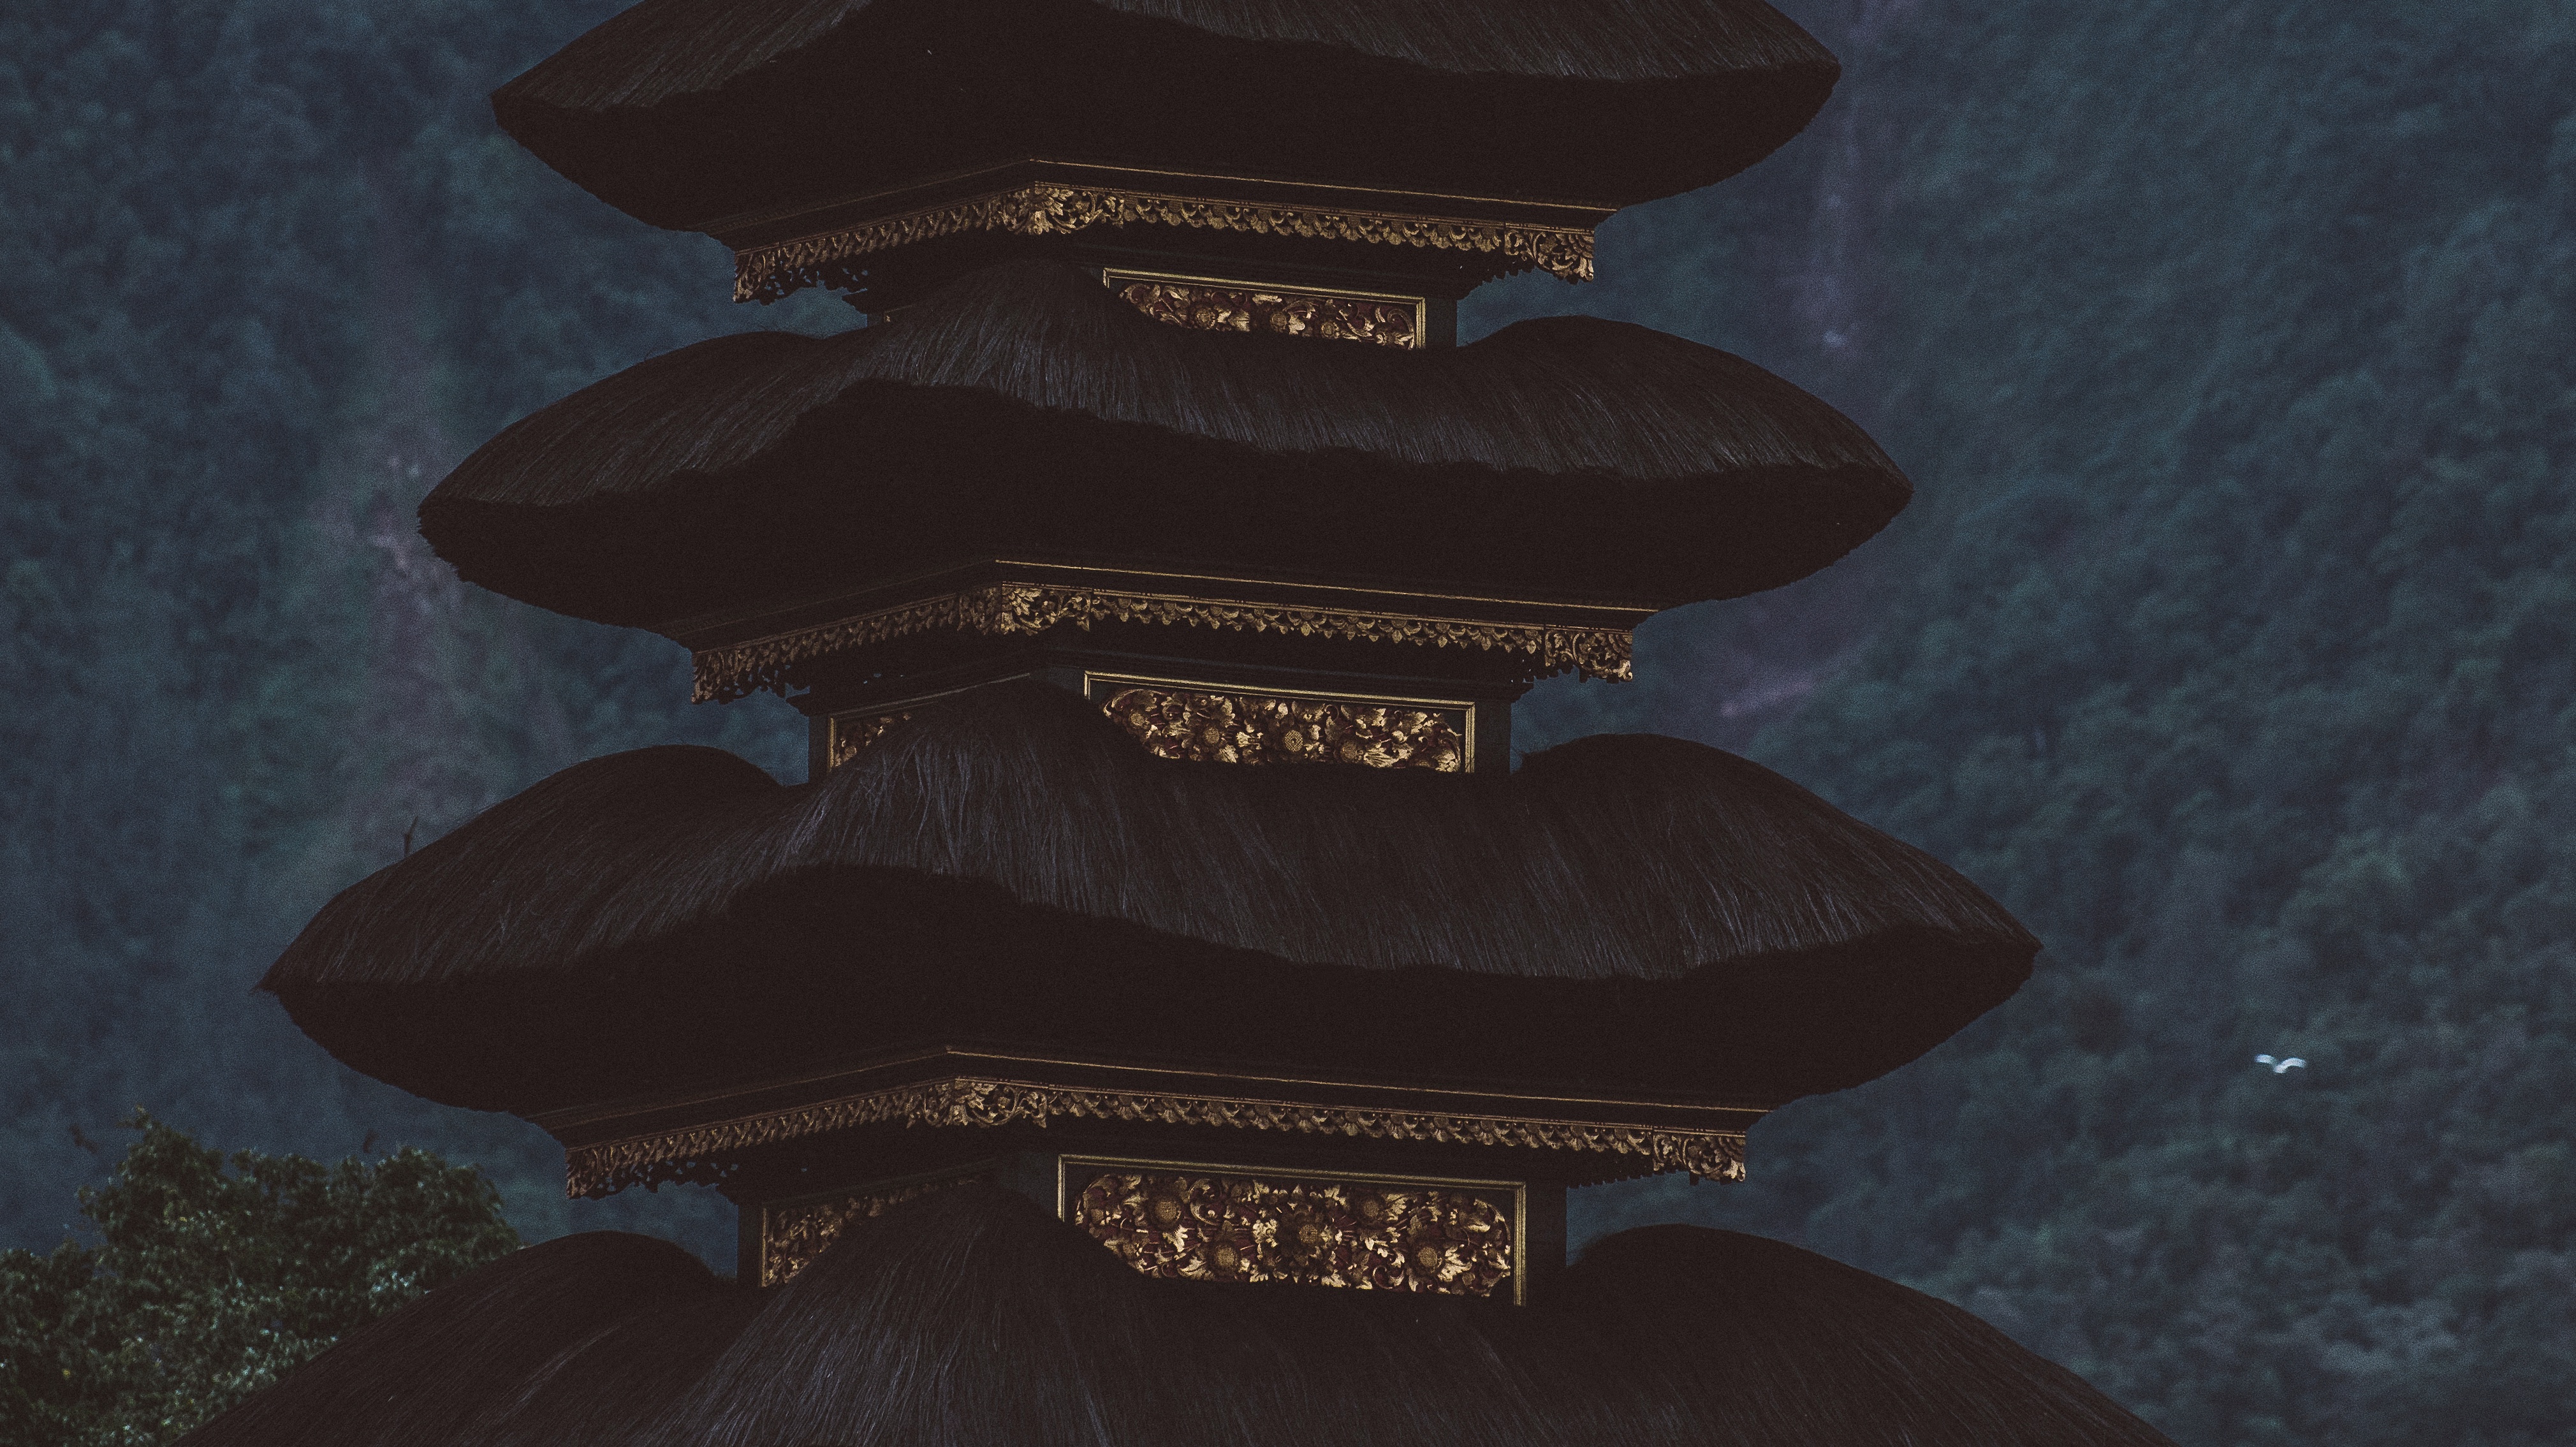
darkness, illustration, screenshot